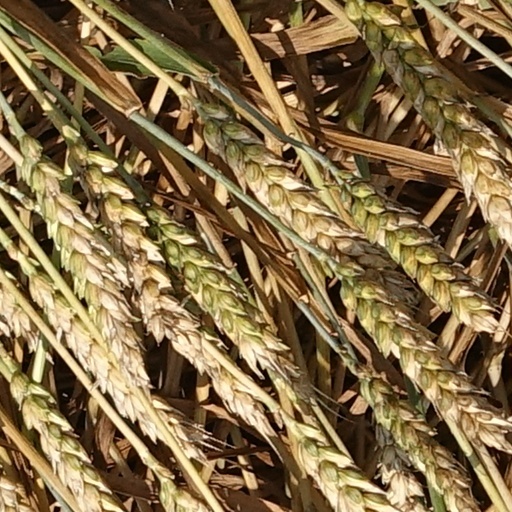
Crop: wheat